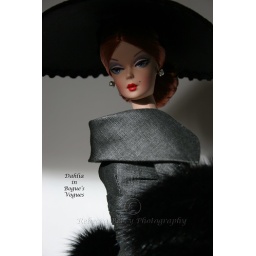
hat and dress by Bogue's Vogues. Fur by Dimitha